Sky position (RA, Dec in degrees): 143.79, 7.726
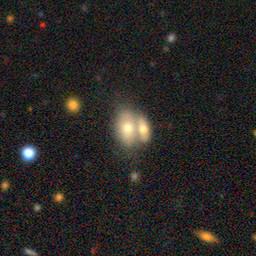
Galaxy morphology: Merging Galaxies